Sky position (RA, Dec in degrees): 175.083, 10.831
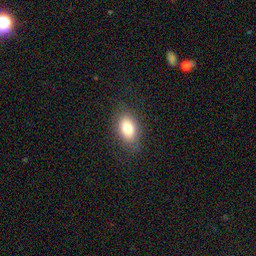
Galaxy morphology: In-between Round Smooth Galaxies